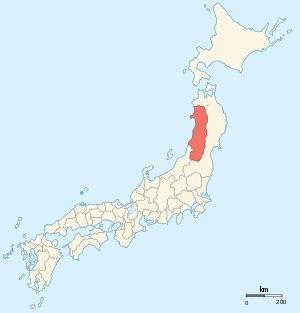
Dewa est une ancienne province du Japon qui occupait une région qui est aujourd'hui partagée entre les préfectures de Yamagata et d'Akita.